Clan

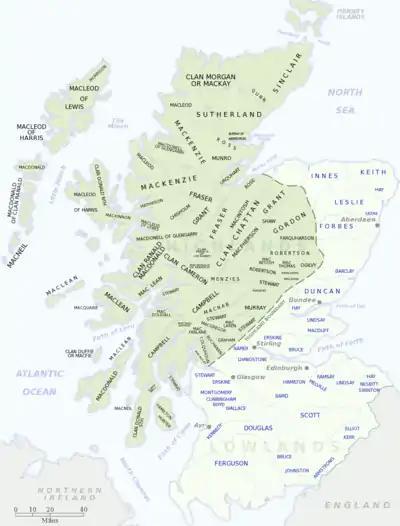
Map of Scottish Highland clans and lowland families

Scottish clans are social groupings that have played a pivotal role in the history and culture of Scotland. Unlike some other clans that focus solely on common descent or a shared coat of arms, Scottish clans are unique in their elaborate systems of tartans, insignias, and mottos. Clan culture in Scotland also extends to community events such as clan gatherings and Highland Games. Each clan may have an official leader known as a "Chieftain" or "Chief."